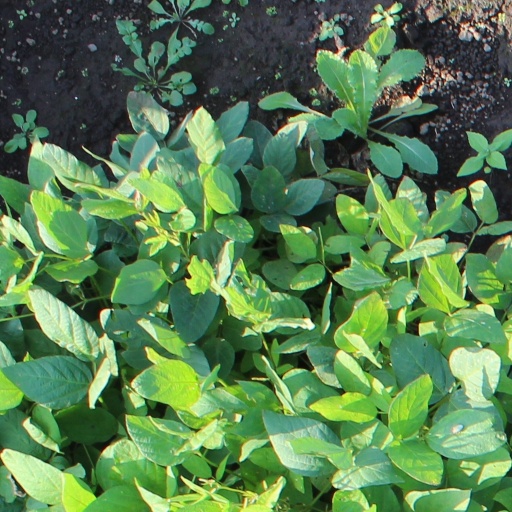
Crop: soybean